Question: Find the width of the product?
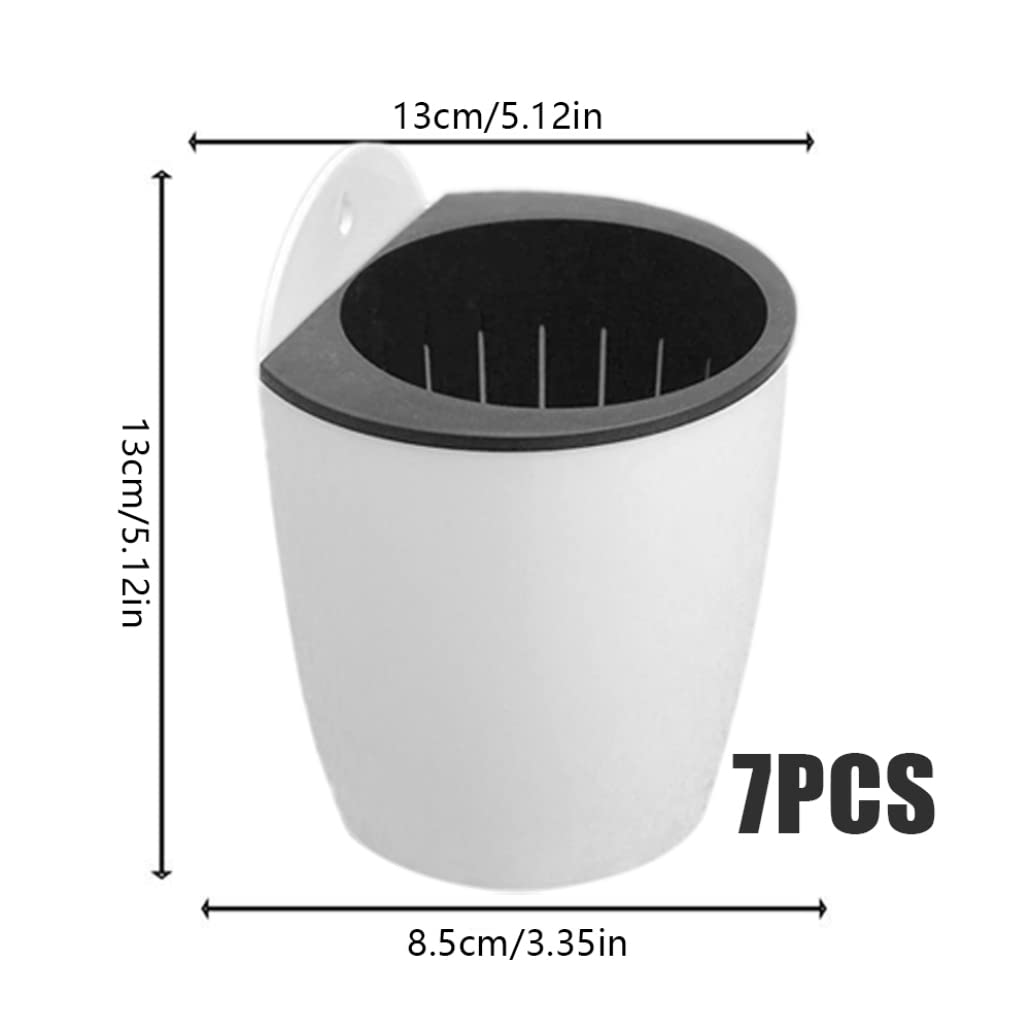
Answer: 13.0 centimetre